Gravesend

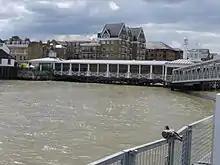
Town Pier Gravesend

Gravesend today is a commercial and commuter town, providing a local shopping district, including the St Georges shopping complex, the Thamesgate shopping centre and a regular farmers' market. It also used to have a Debenhams and Wilko, but they closed down. Gravesend market hall, in the heart of the town, was first chartered in 1268.